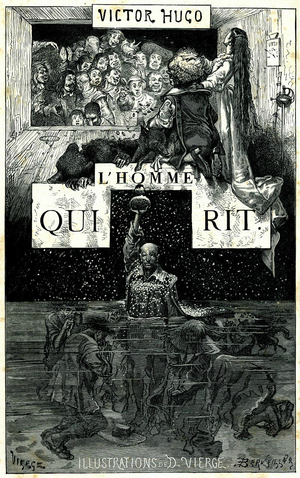
La partie supérieure de la gravure représente le public anglais contemplant une exhibition de «
L'Homme qui rit est un roman philosophique de Victor Hugo publié en avril 1869 dont l’action se déroule dans l’Angleterre de la fin du XVIIᵉ et du début du XVIIIᵉ siècle. Il est notamment célèbre pour la figure mutilée dans un rire permanent de son héros qui a fortement inspiré le monde littéraire et cinématographique.